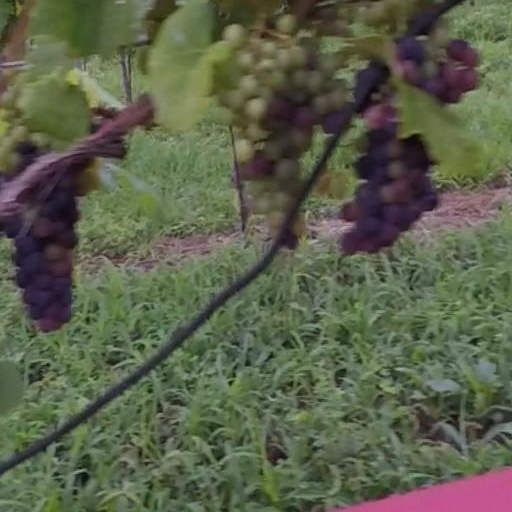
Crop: grape